2010 South American Footballer of the Year

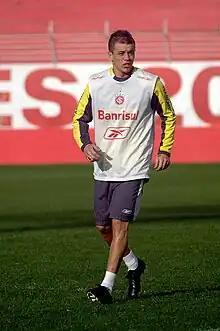
Andrés D'Alessandro is the South American Footballer of the Year for 2010.

The 2010 South American Footballer of the Year, given to the best football player in South America by Uruguayan newspaper "El País" through voting by journalists across the continent, was awarded to Andrés D'Alessandro of Internacional on December 30, 2010.